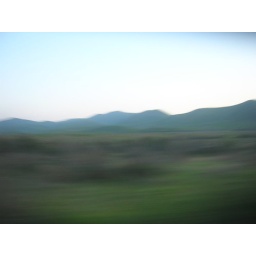
Ygoslavian mountains near Doirani lake